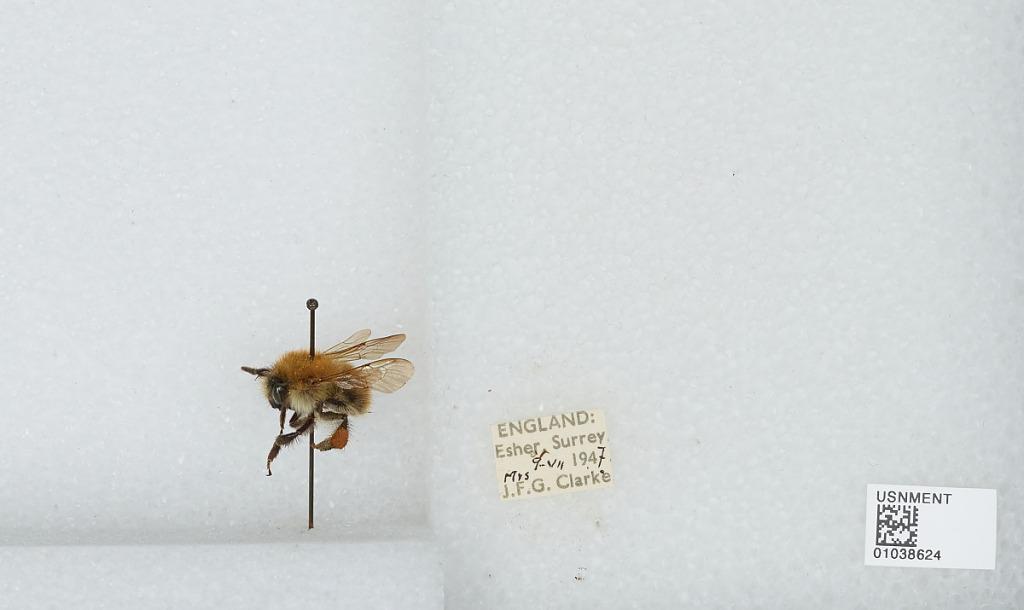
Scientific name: Bombus (Thoracobombus) pascuorum (Scopoli)
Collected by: J. Clarke
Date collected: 1947-7-9
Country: United Kingdom
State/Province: England
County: Surrey
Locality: Esher
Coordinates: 51.3691, -0.365